Secunderabad

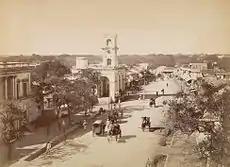
James Street circa 1880, an important shopping district in Secunderabad

Following the dissolution of the Chalukya empire into four parts in the 11th century, the areas around the present-day Hyderabad and Secunderabad came under the control of the Kakatiya dynasty (1158–1310), whose seat of power was at Warangal, northeast of modern Hyderabad.